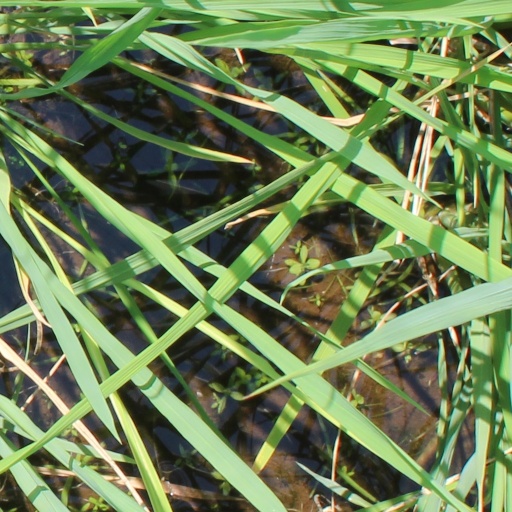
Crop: rice